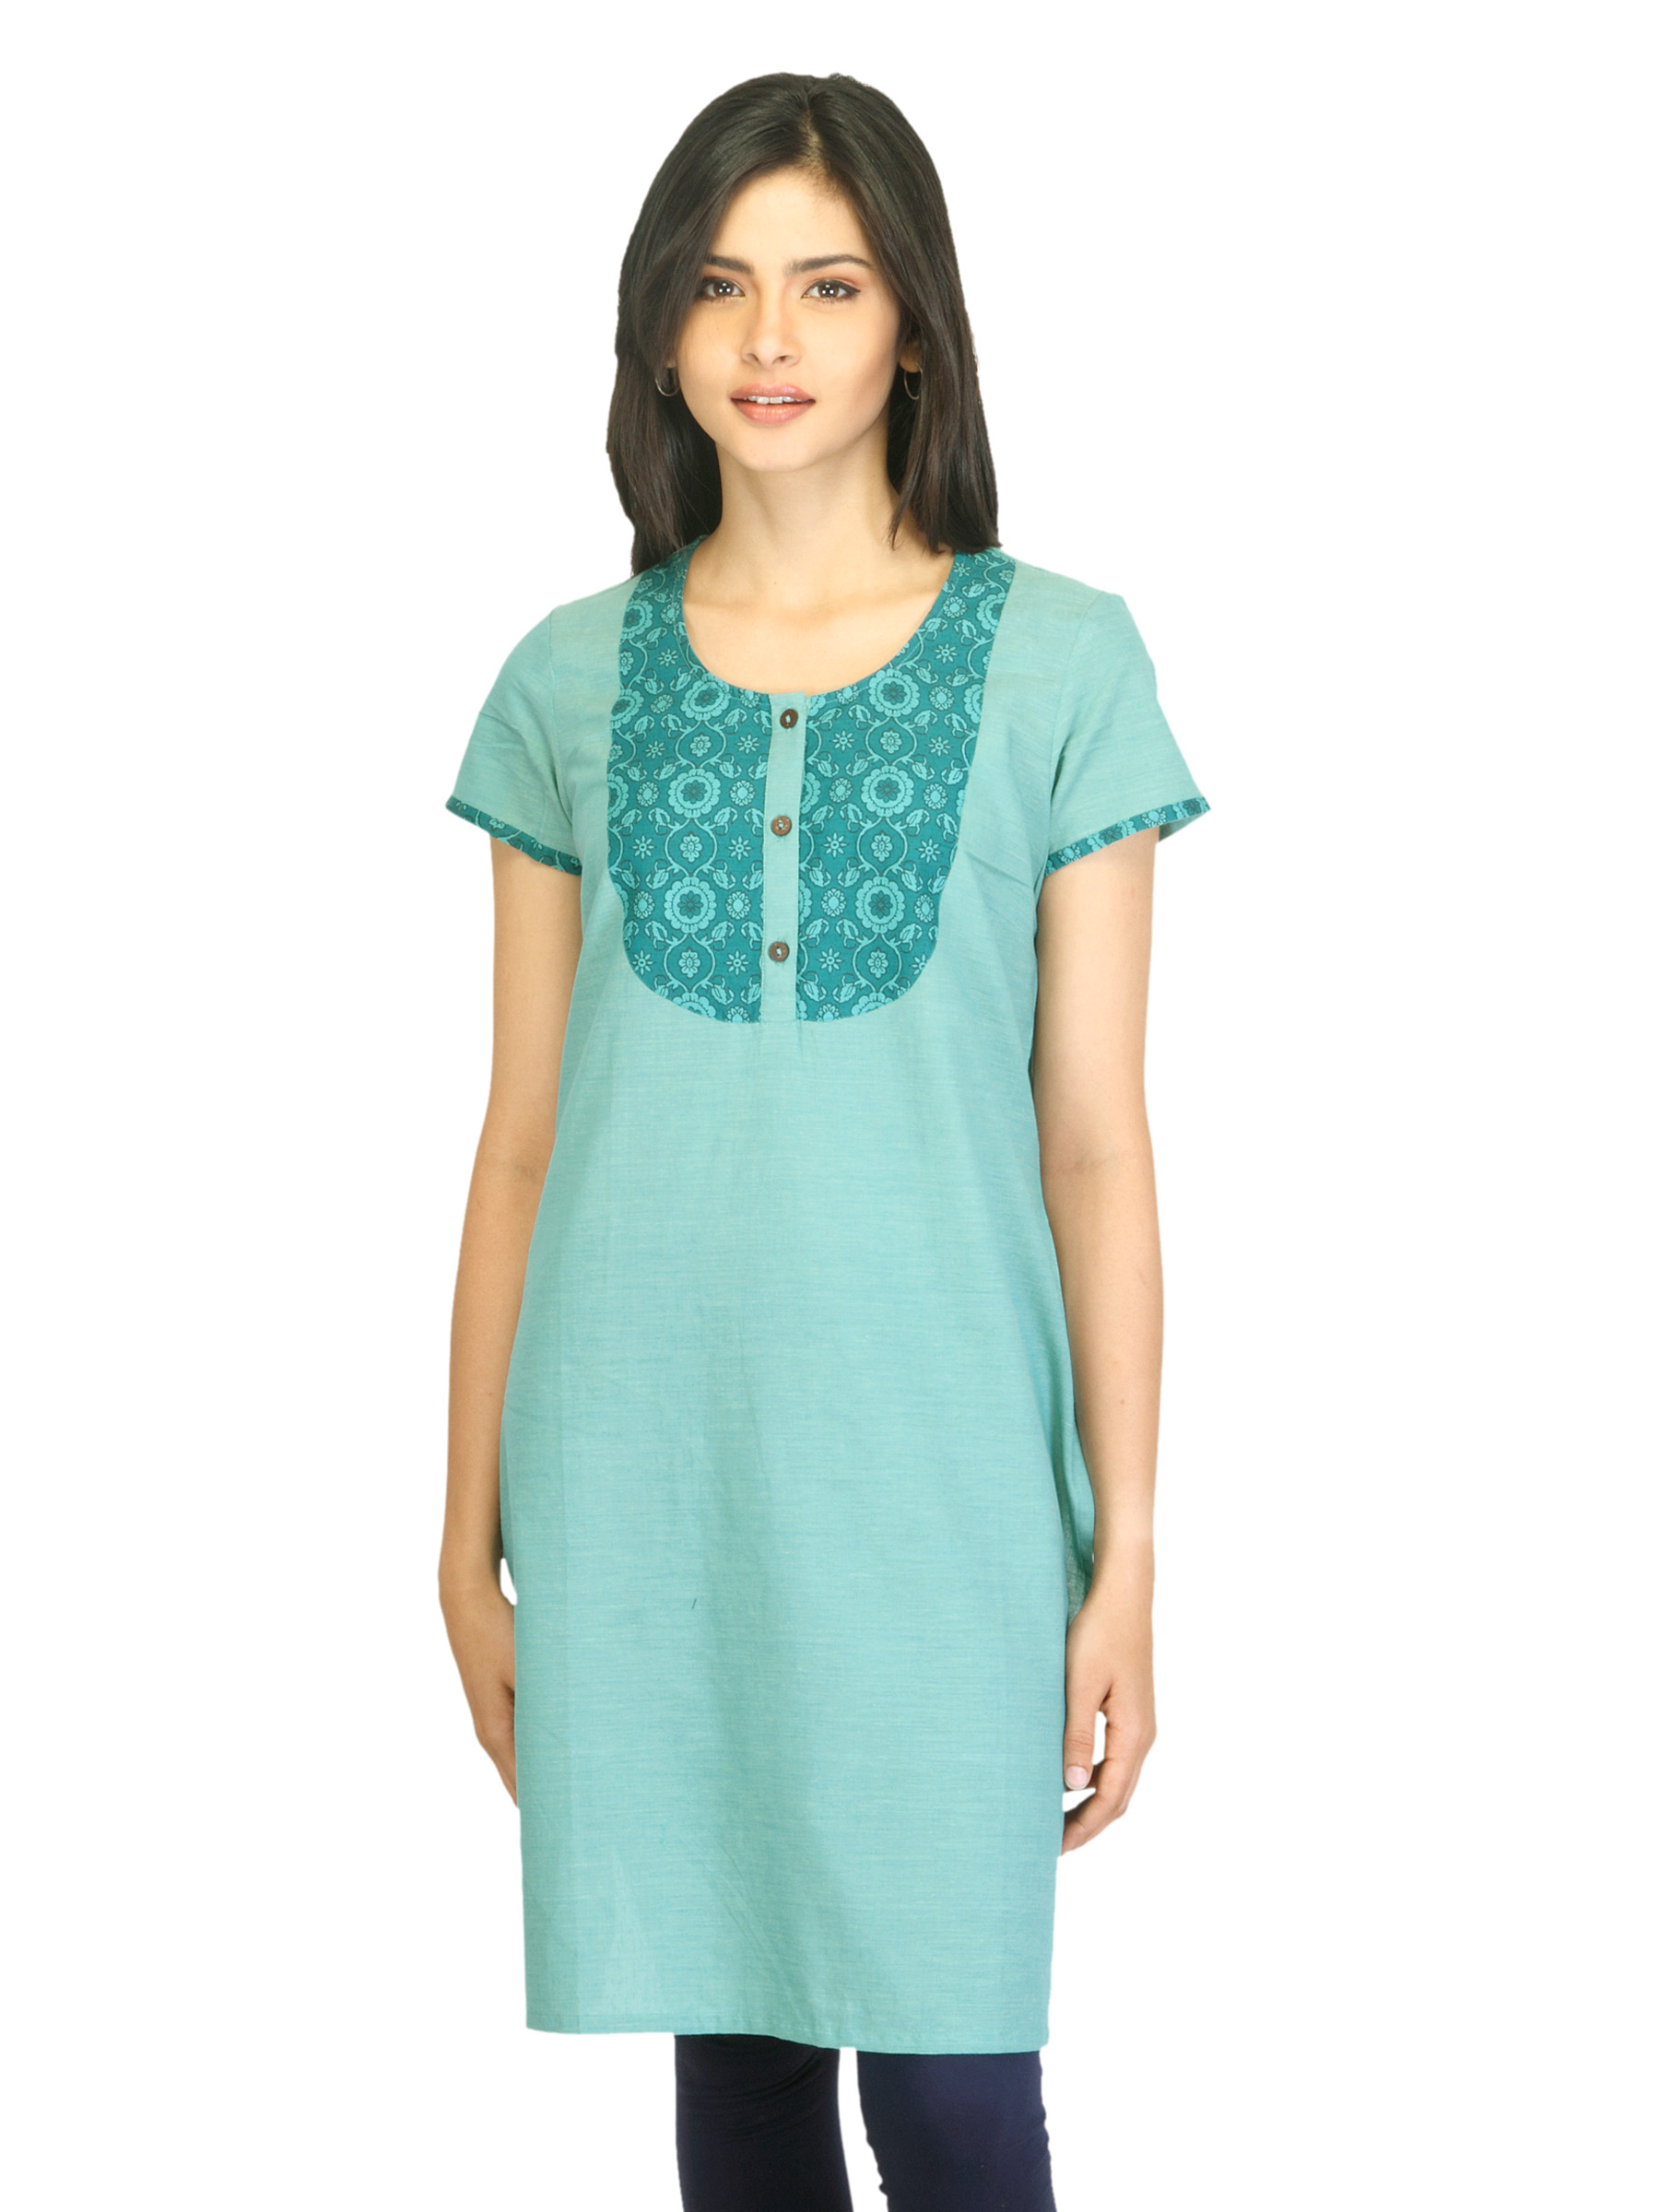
Aurelia Women Green Kurta
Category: Apparel / Topwear / Kurtas
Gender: Women
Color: Green
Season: Summer 2012
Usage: Ethnic